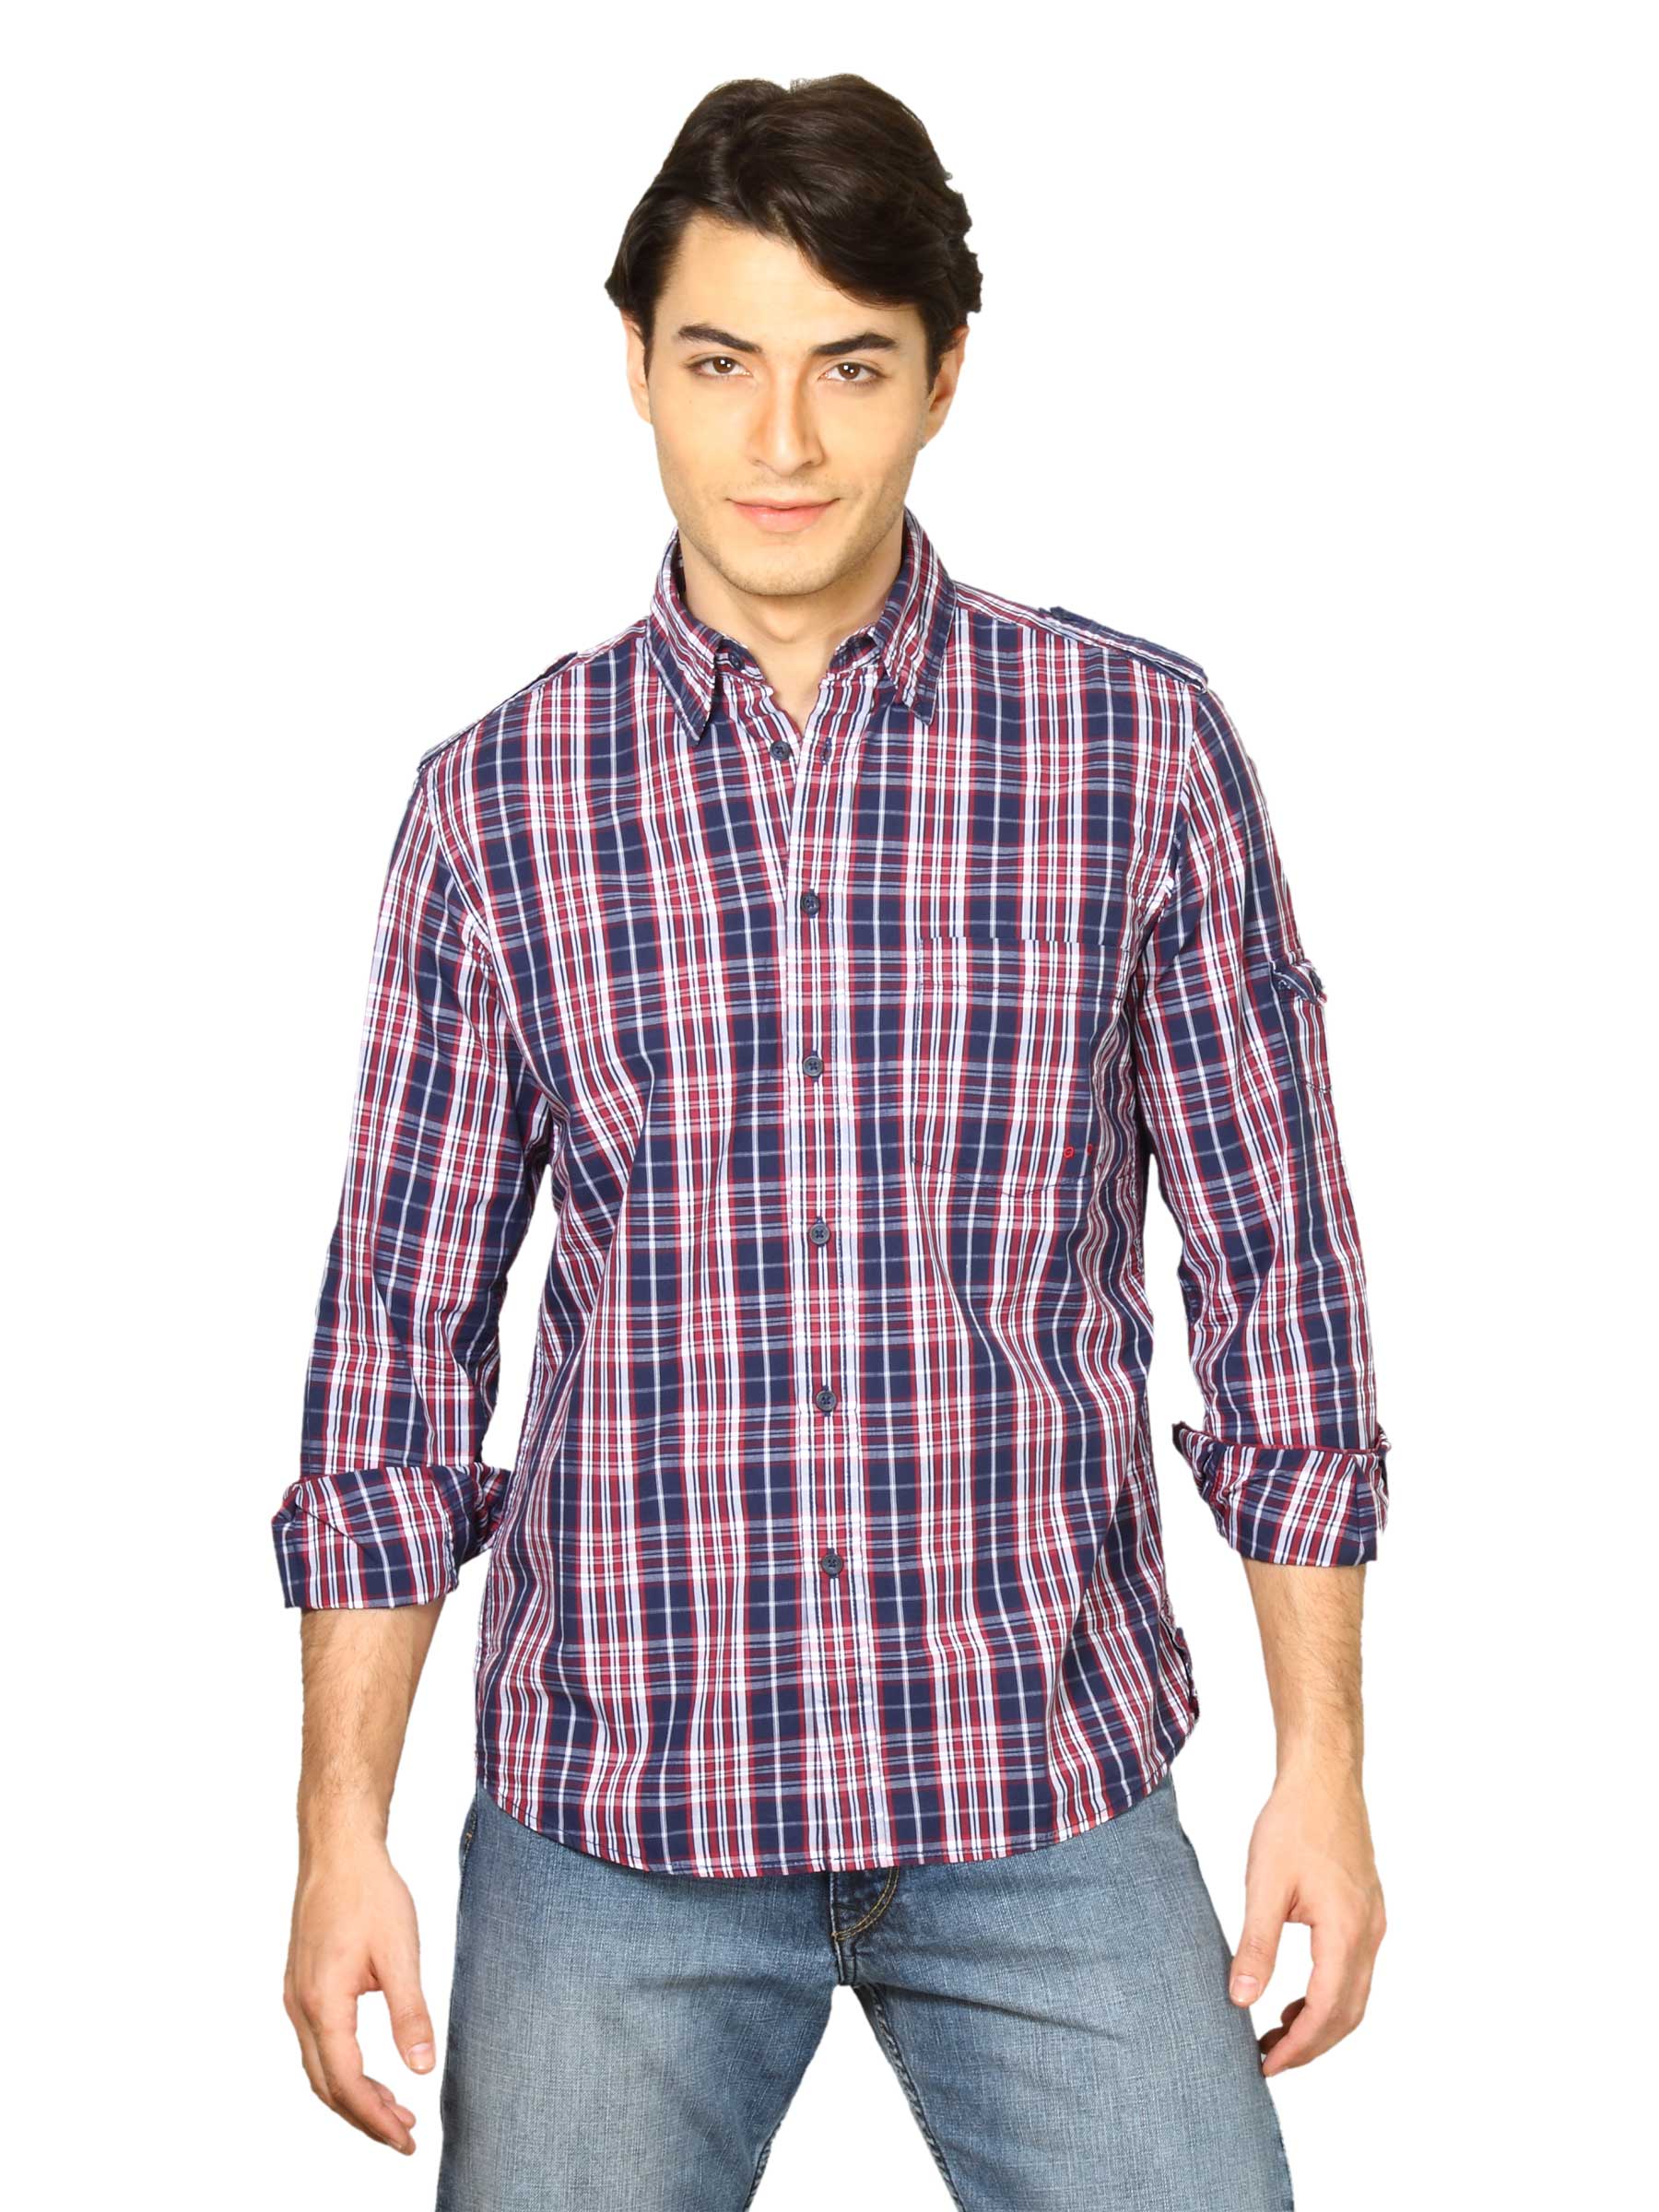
Indigo Nation Men Navy Blue Check Shirt
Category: Apparel / Topwear / Shirts
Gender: Men
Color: Navy Blue
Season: Fall 2011
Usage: Casual